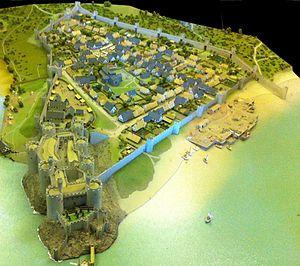
L'enceinte de Conwy est une muraille défensive médiévale protégeant la ville de Conwy, au pays de Galles.